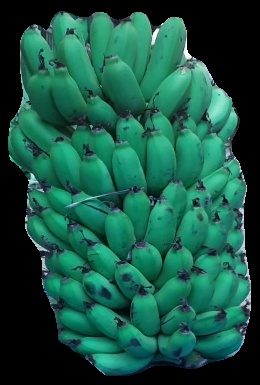
Variety: pachbale
Grade: grade2